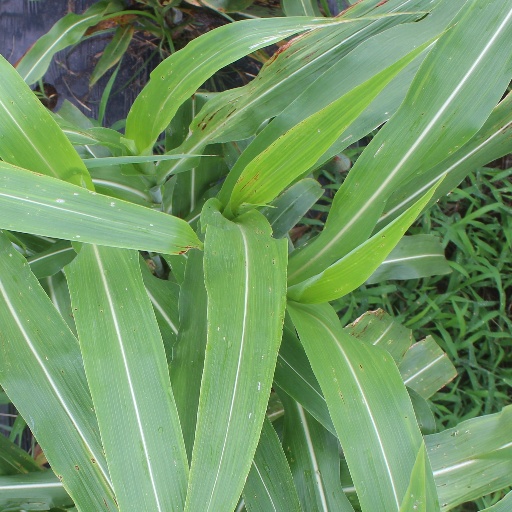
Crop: sorghum